2012–13 UCLA Bruins men's basketball team

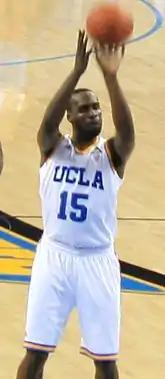
Shabazz Muhammad at Pauley Pavilion in December 2012

Before the season's opening game, freshman Shabazz Muhammad was declared ineligible to participate by the NCAA. He was ruled to have received improper benefits for travel expenses and lodging during unofficial visits to Duke and North Carolina. After missing three games and an appeal by UCLA, he was reinstated, and his family was required to repay approximately $1,600. He scored 15 points off the bench in his debut in a 78–70 loss to Georgetown in the semifinals of the Legends Classic. Jordan Adams added 22 points in the game, extending his school record to four games of 20-point games by a freshman to start a season. Muhammad became a starter in the next game against Georgia, and he scored a game-high 21 points in a 60–56 win in the Classic's consolation game. The following game, UCLA led Cal Poly by 18 points with 12 minutes remaining before they were upset, 70–68. Earlier in the year, the Bruins needed overtime to defeat another Big West team, UC Irvine. UCLA dropped out of the AP Poll after being ranked No. 11.